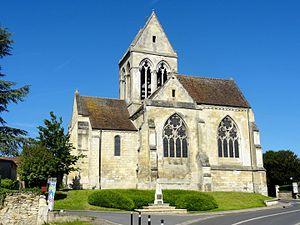
La façade orientale.
Angicourt est une commune française située dans le département de l'Oise en région Hauts-de-France. Ses habitants sont appelés les Angicourtois et les Angicourtoises.
L'église Saint-Vaast d'Angicourt est une église catholique paroissiale située à Angicourt, commune de l'Oise.